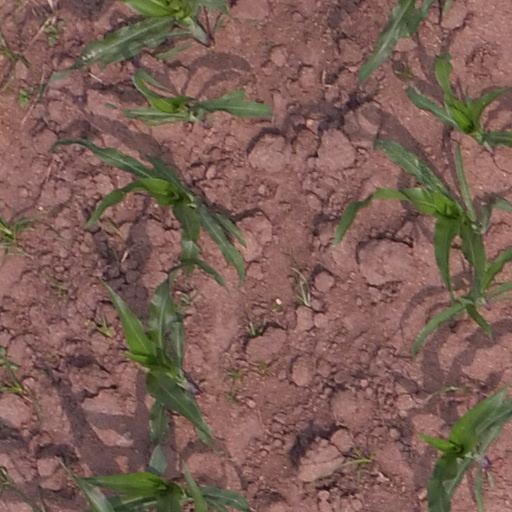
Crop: maize; corn